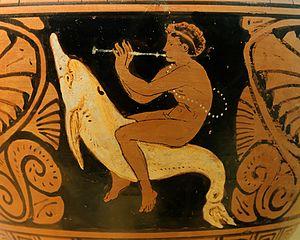
Jeune flûtiste chevauchant un dauphin. Stamnos à figures rouges, 360-340 av. J.-C. Provenance